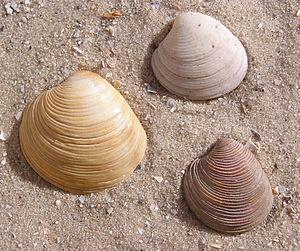
Trois coquilles de Chamelea gallina.
Les Veneridae sont une famille de mollusques bivalves, de l'ordre des Veneroida.